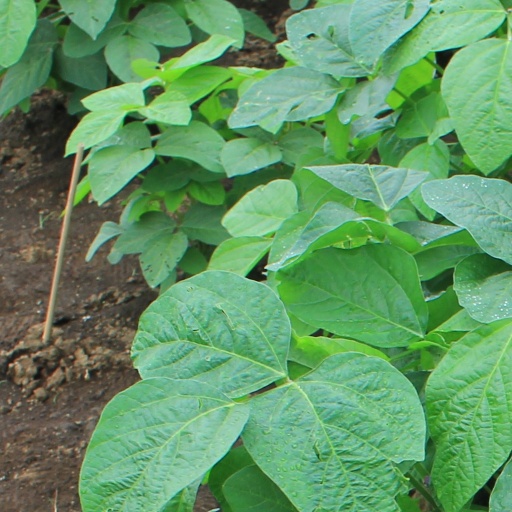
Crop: soybean